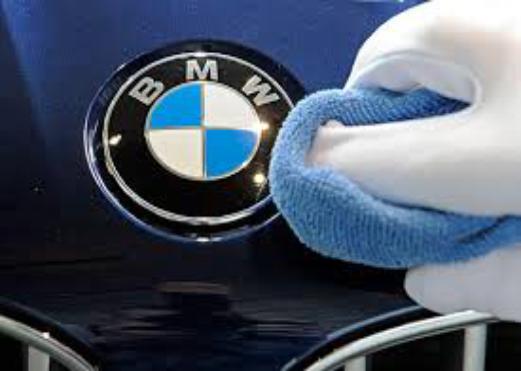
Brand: BMW
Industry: Transportation